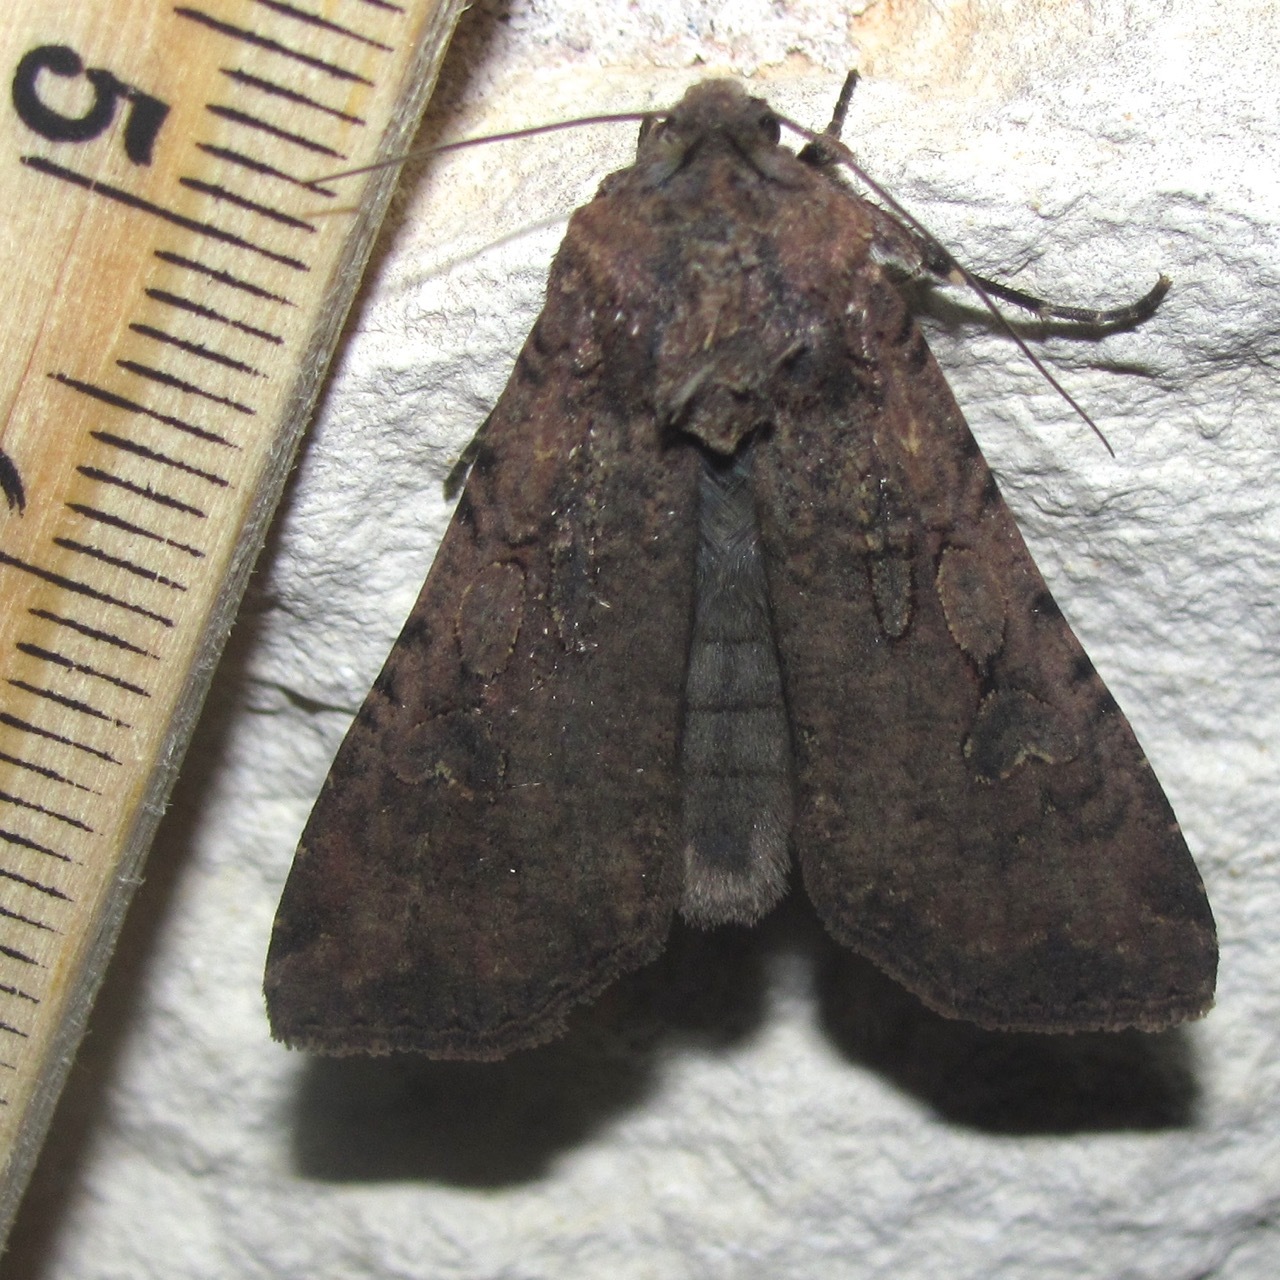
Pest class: cutworms